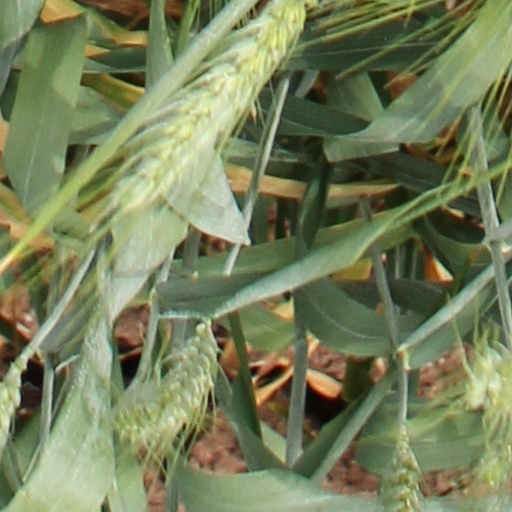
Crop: wheat